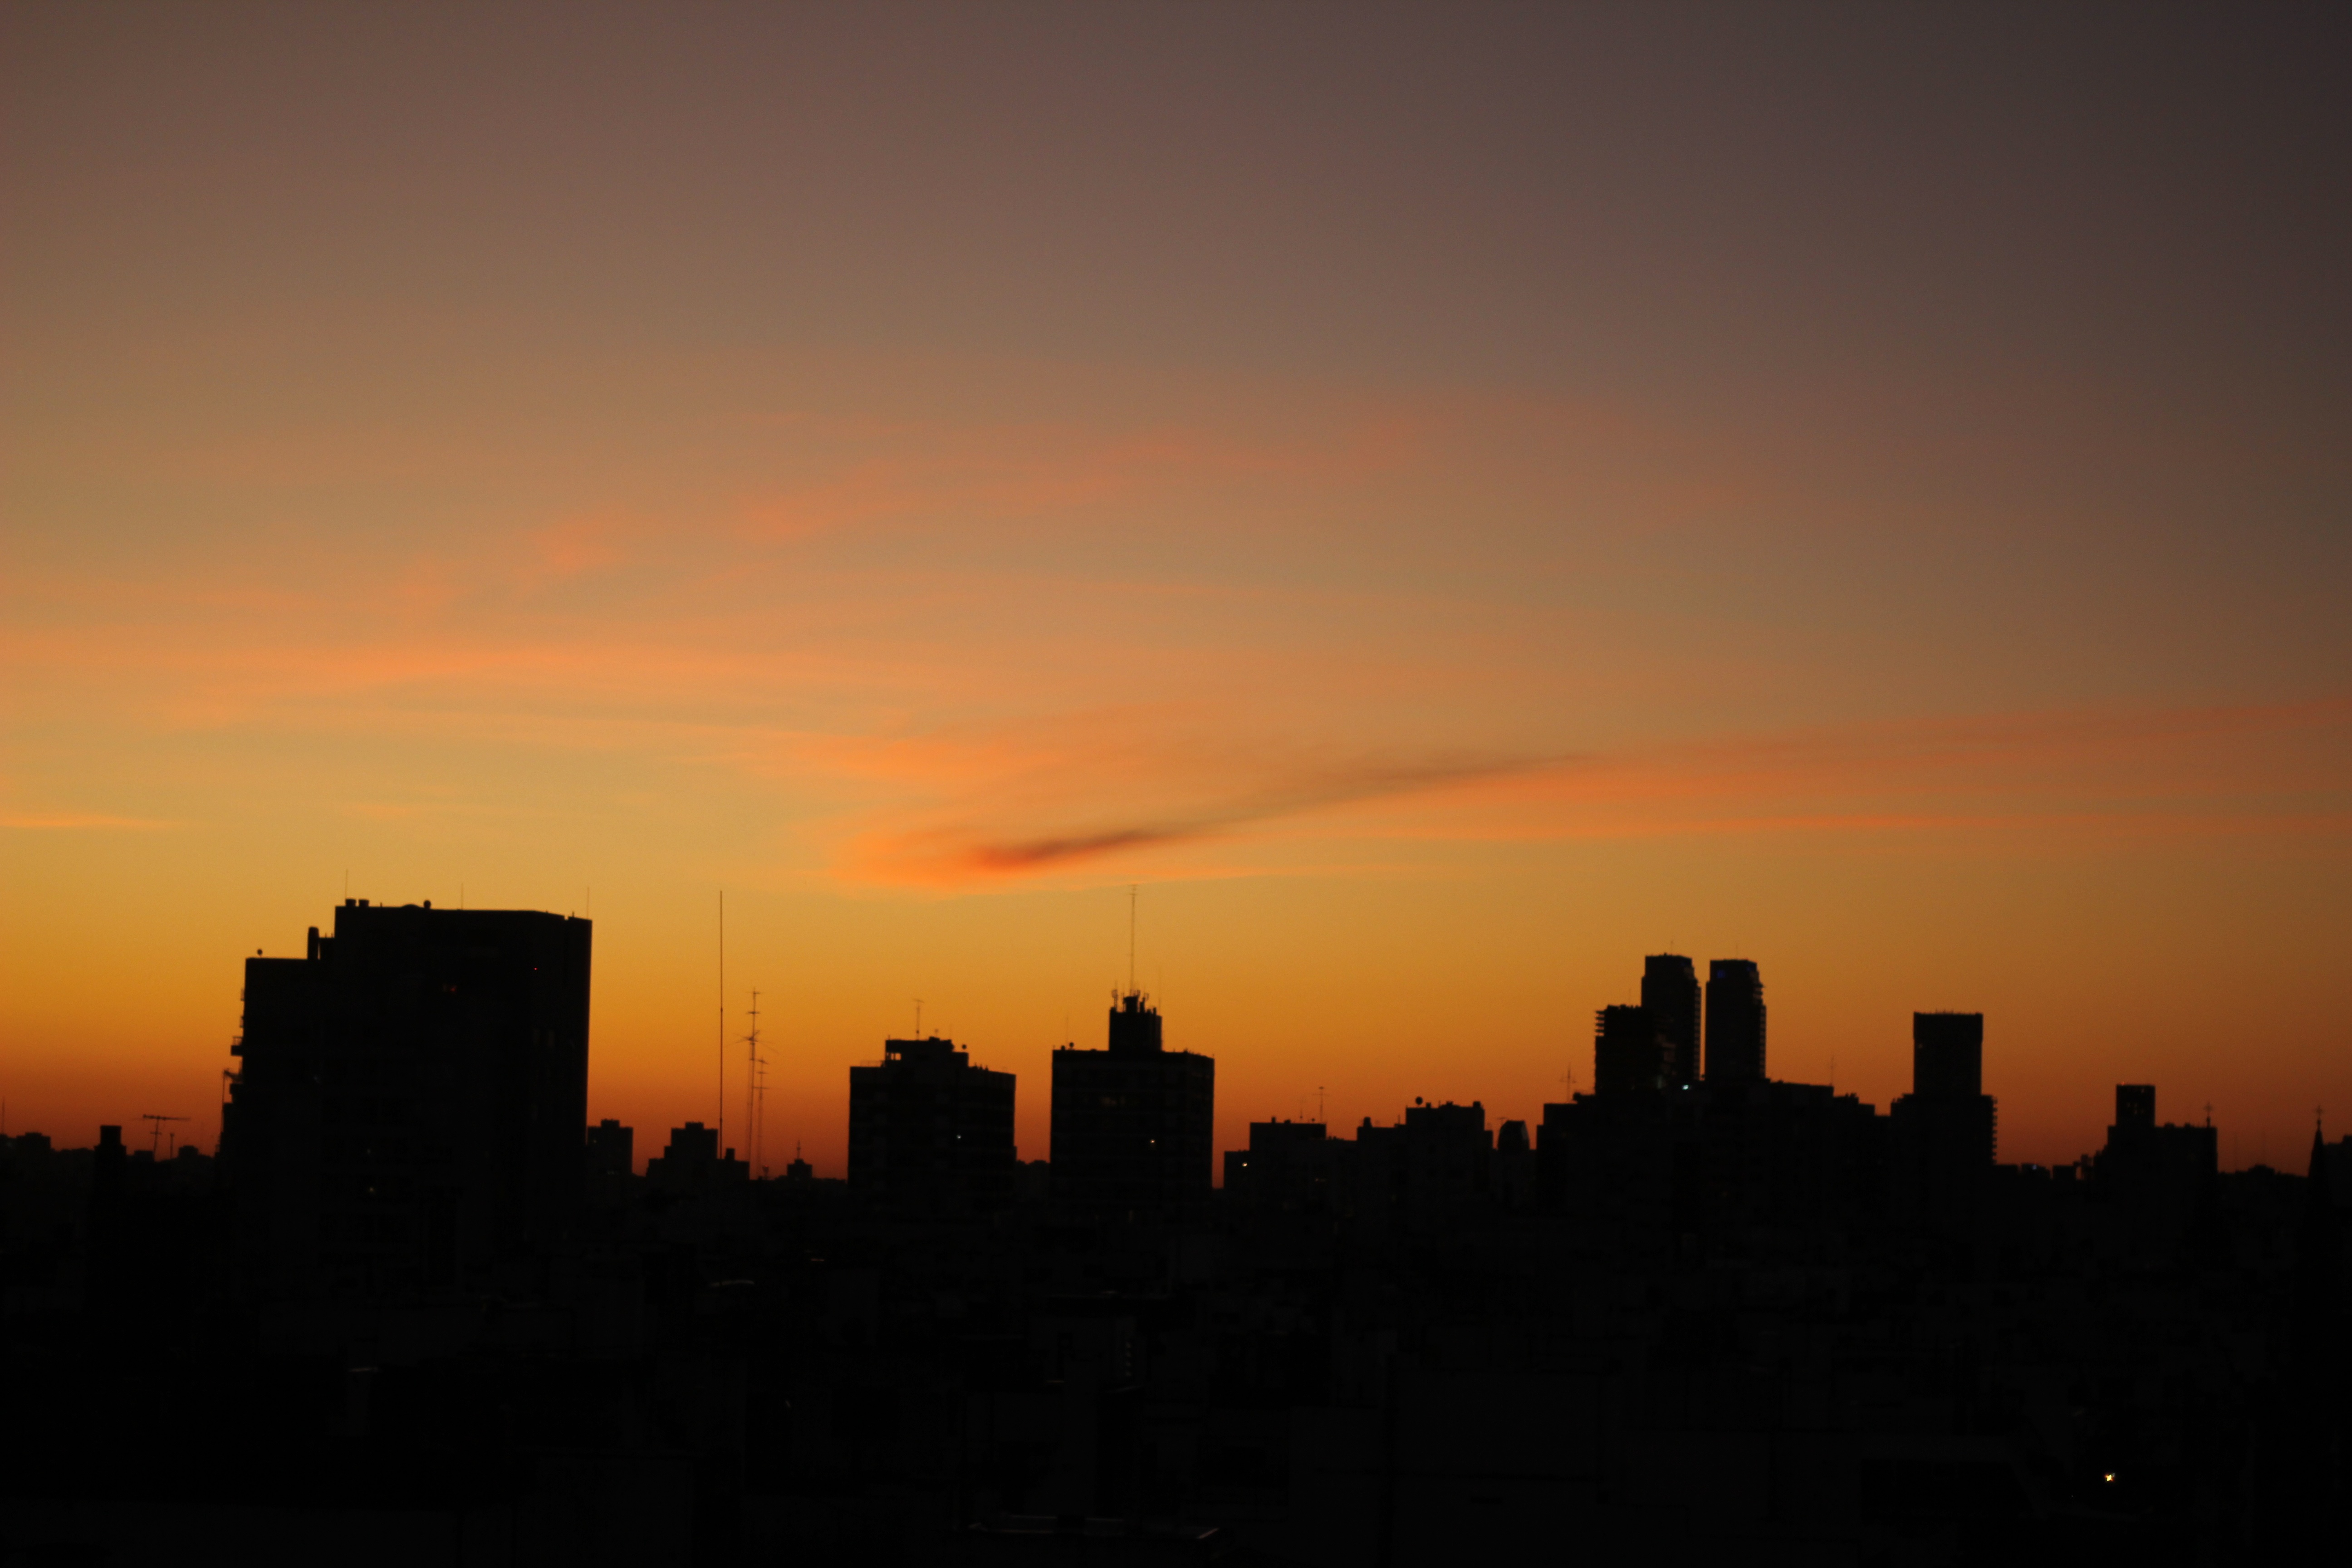
horizon, sky, sunrise, sunset, skyline, morning, dawn, city, atmosphere, cityscape, dusk, evening, haze, afterglow, atmospheric phenomenon, human settlement